Nipple (plumbing)

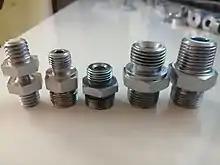
Nipple

In plumbing and piping, a nipple is a fitting, consisting of a short piece of pipe, usually provided with a male pipe thread at each end, for connecting two other fittings.